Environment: real
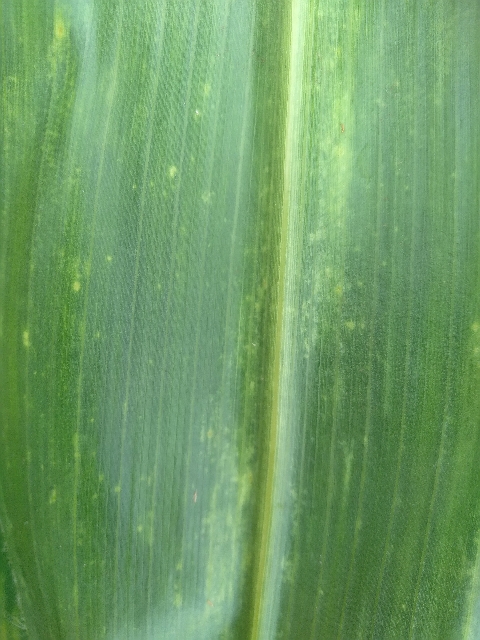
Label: lethal_necrosis